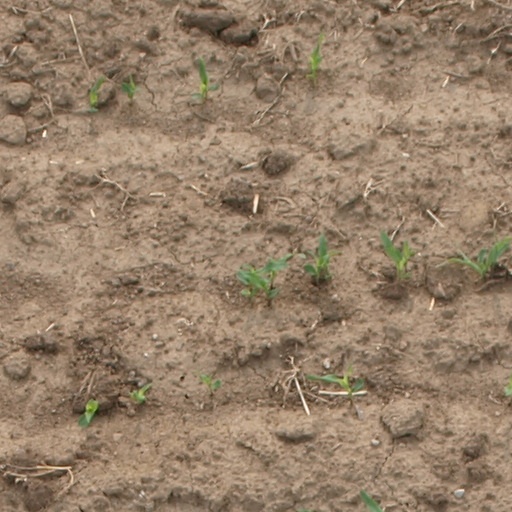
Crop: maize; corn